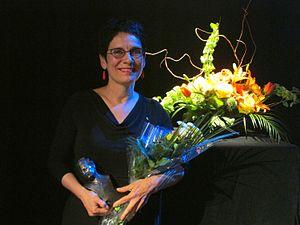
Raymonde Gagné reçois le Prix Riel
Raymonde Gagné, CM OM, née le 7 janvier 1956, est une femme politique canadienne franco-manitobaine.
Le prix Riel, créé en 1983, rend hommage à des francophones de la province canadienne du Manitoba qui, de façon remarquable, ont contribué, surtout bénévolement, au développement de la collectivité, tout en suscitant chez les leurs le goût de vivre en français.